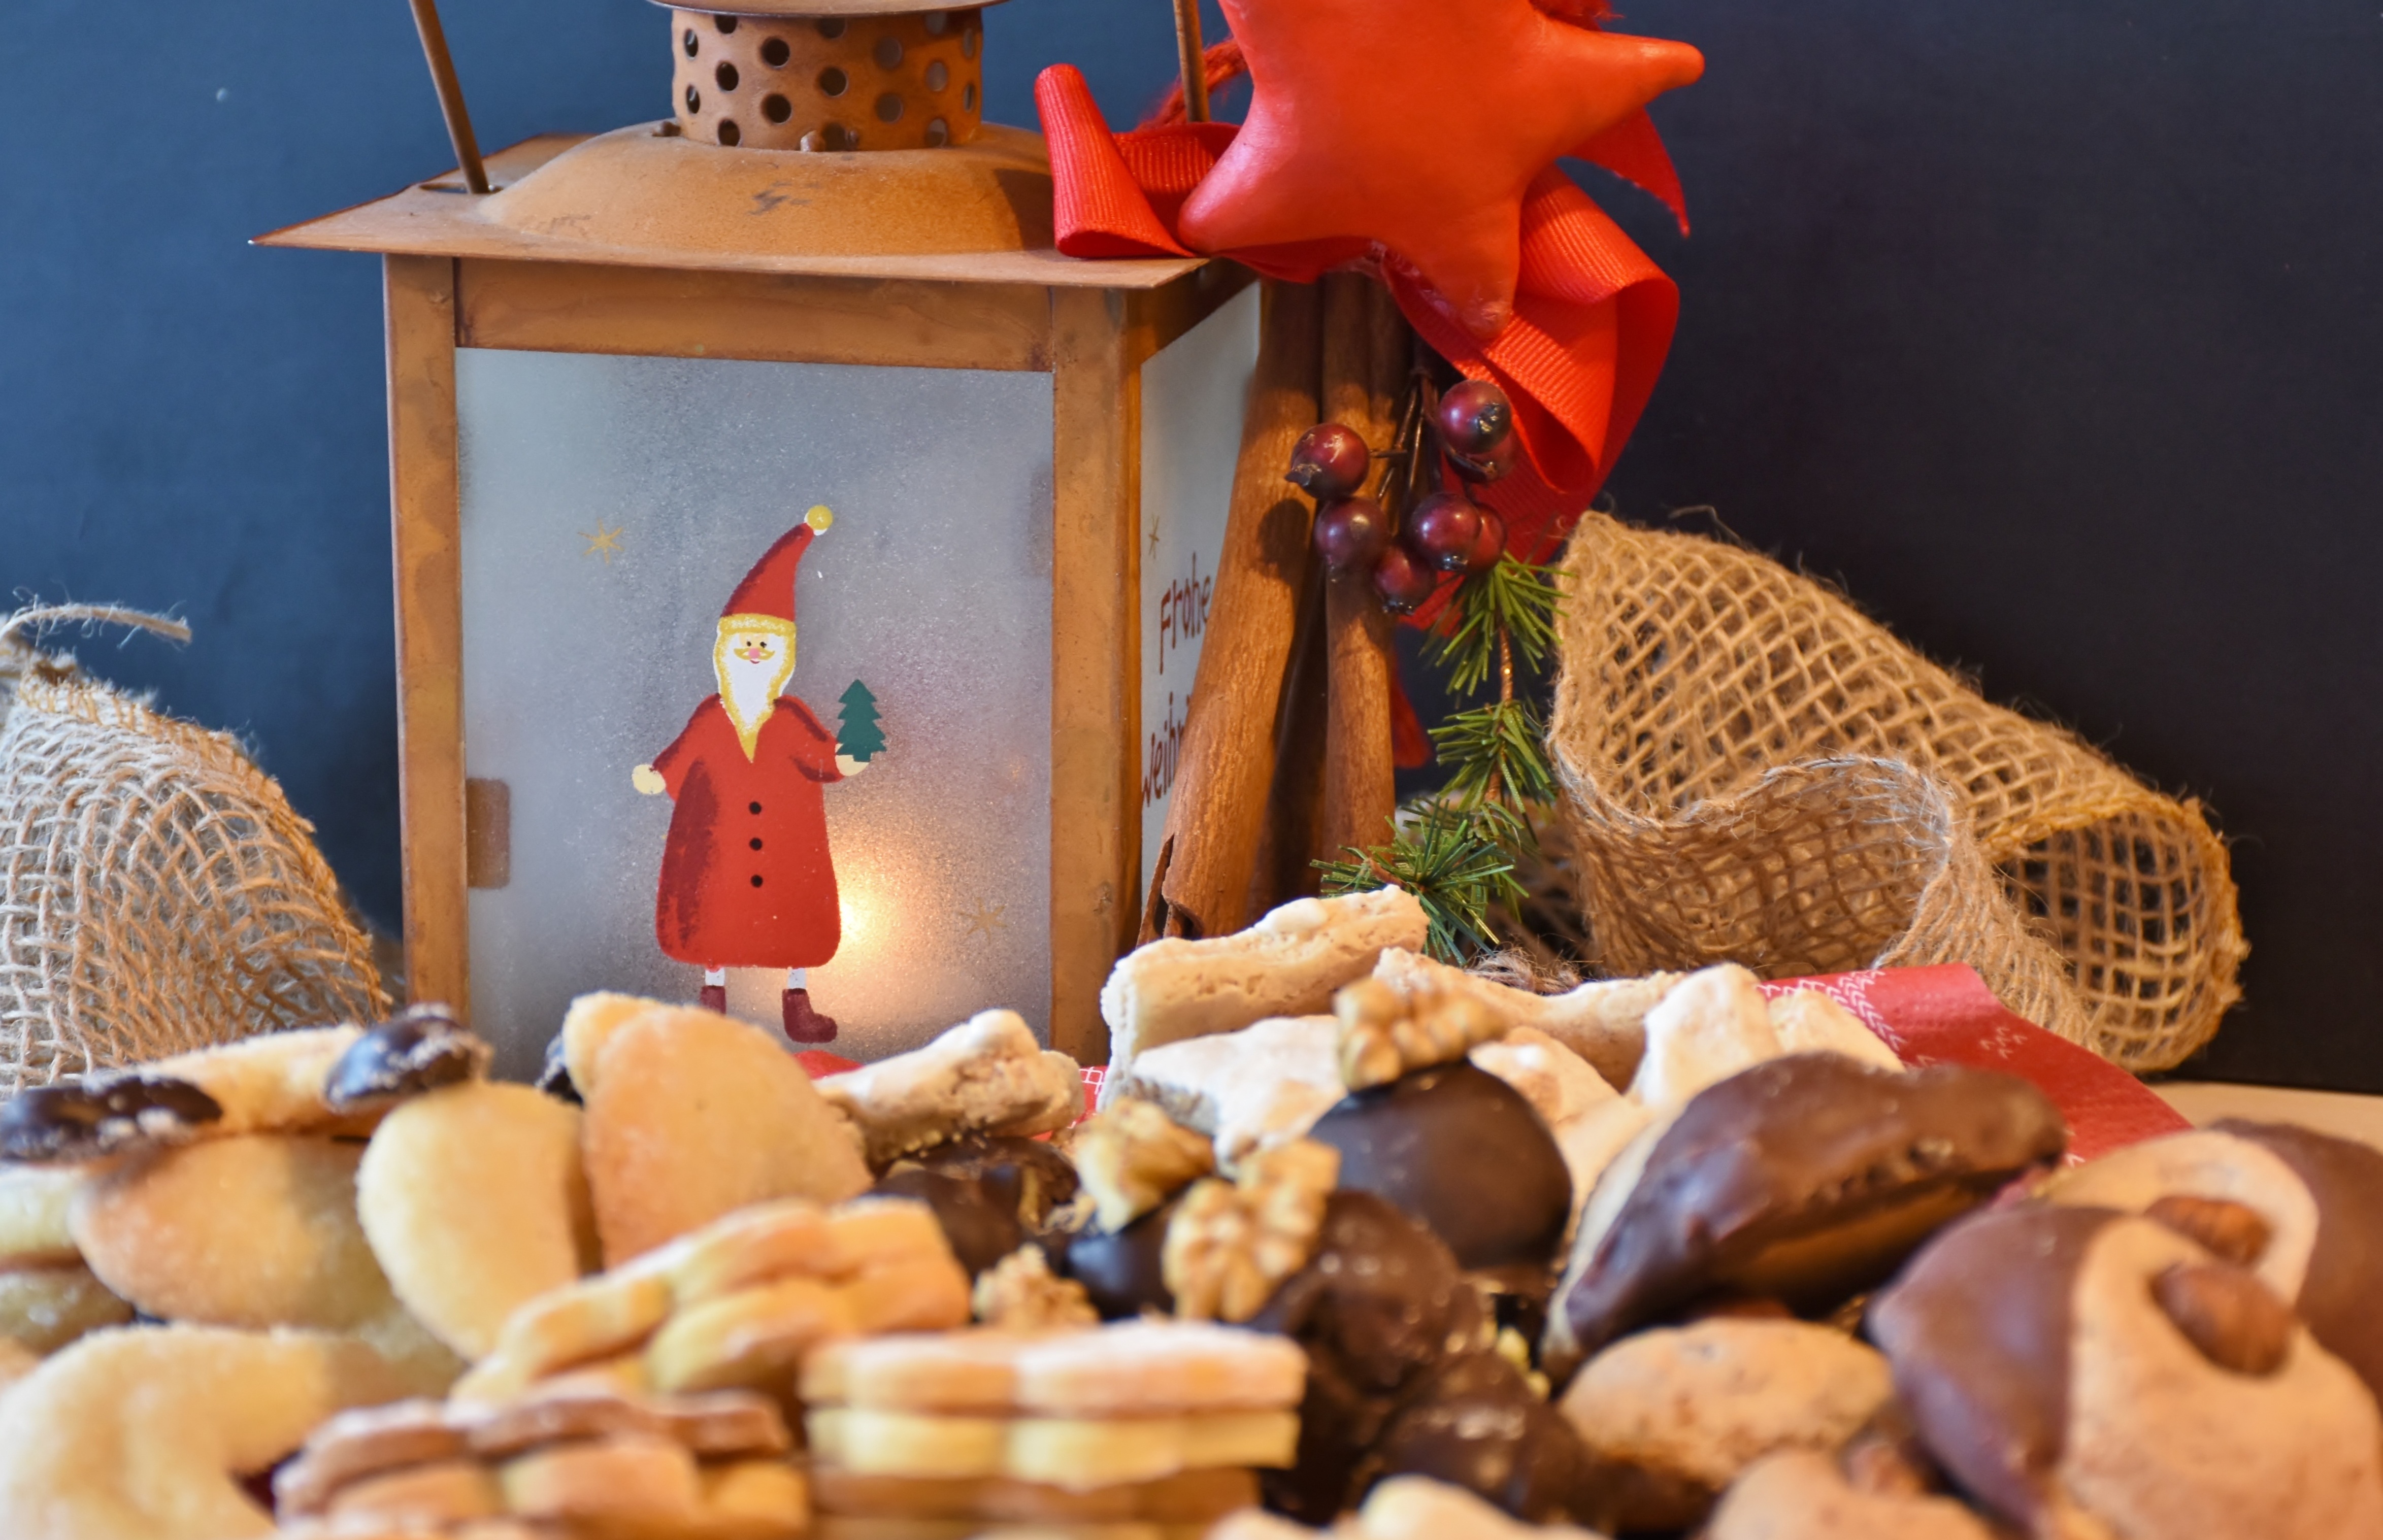
light, decoration, meal, food, lantern, baking, candle, christmas, cookie, dessert, lighting, bakery, advent, bake, christmas decoration, christmas cookies, christmas time, cookies, mood, small cakes, baking cookies, bake cookies